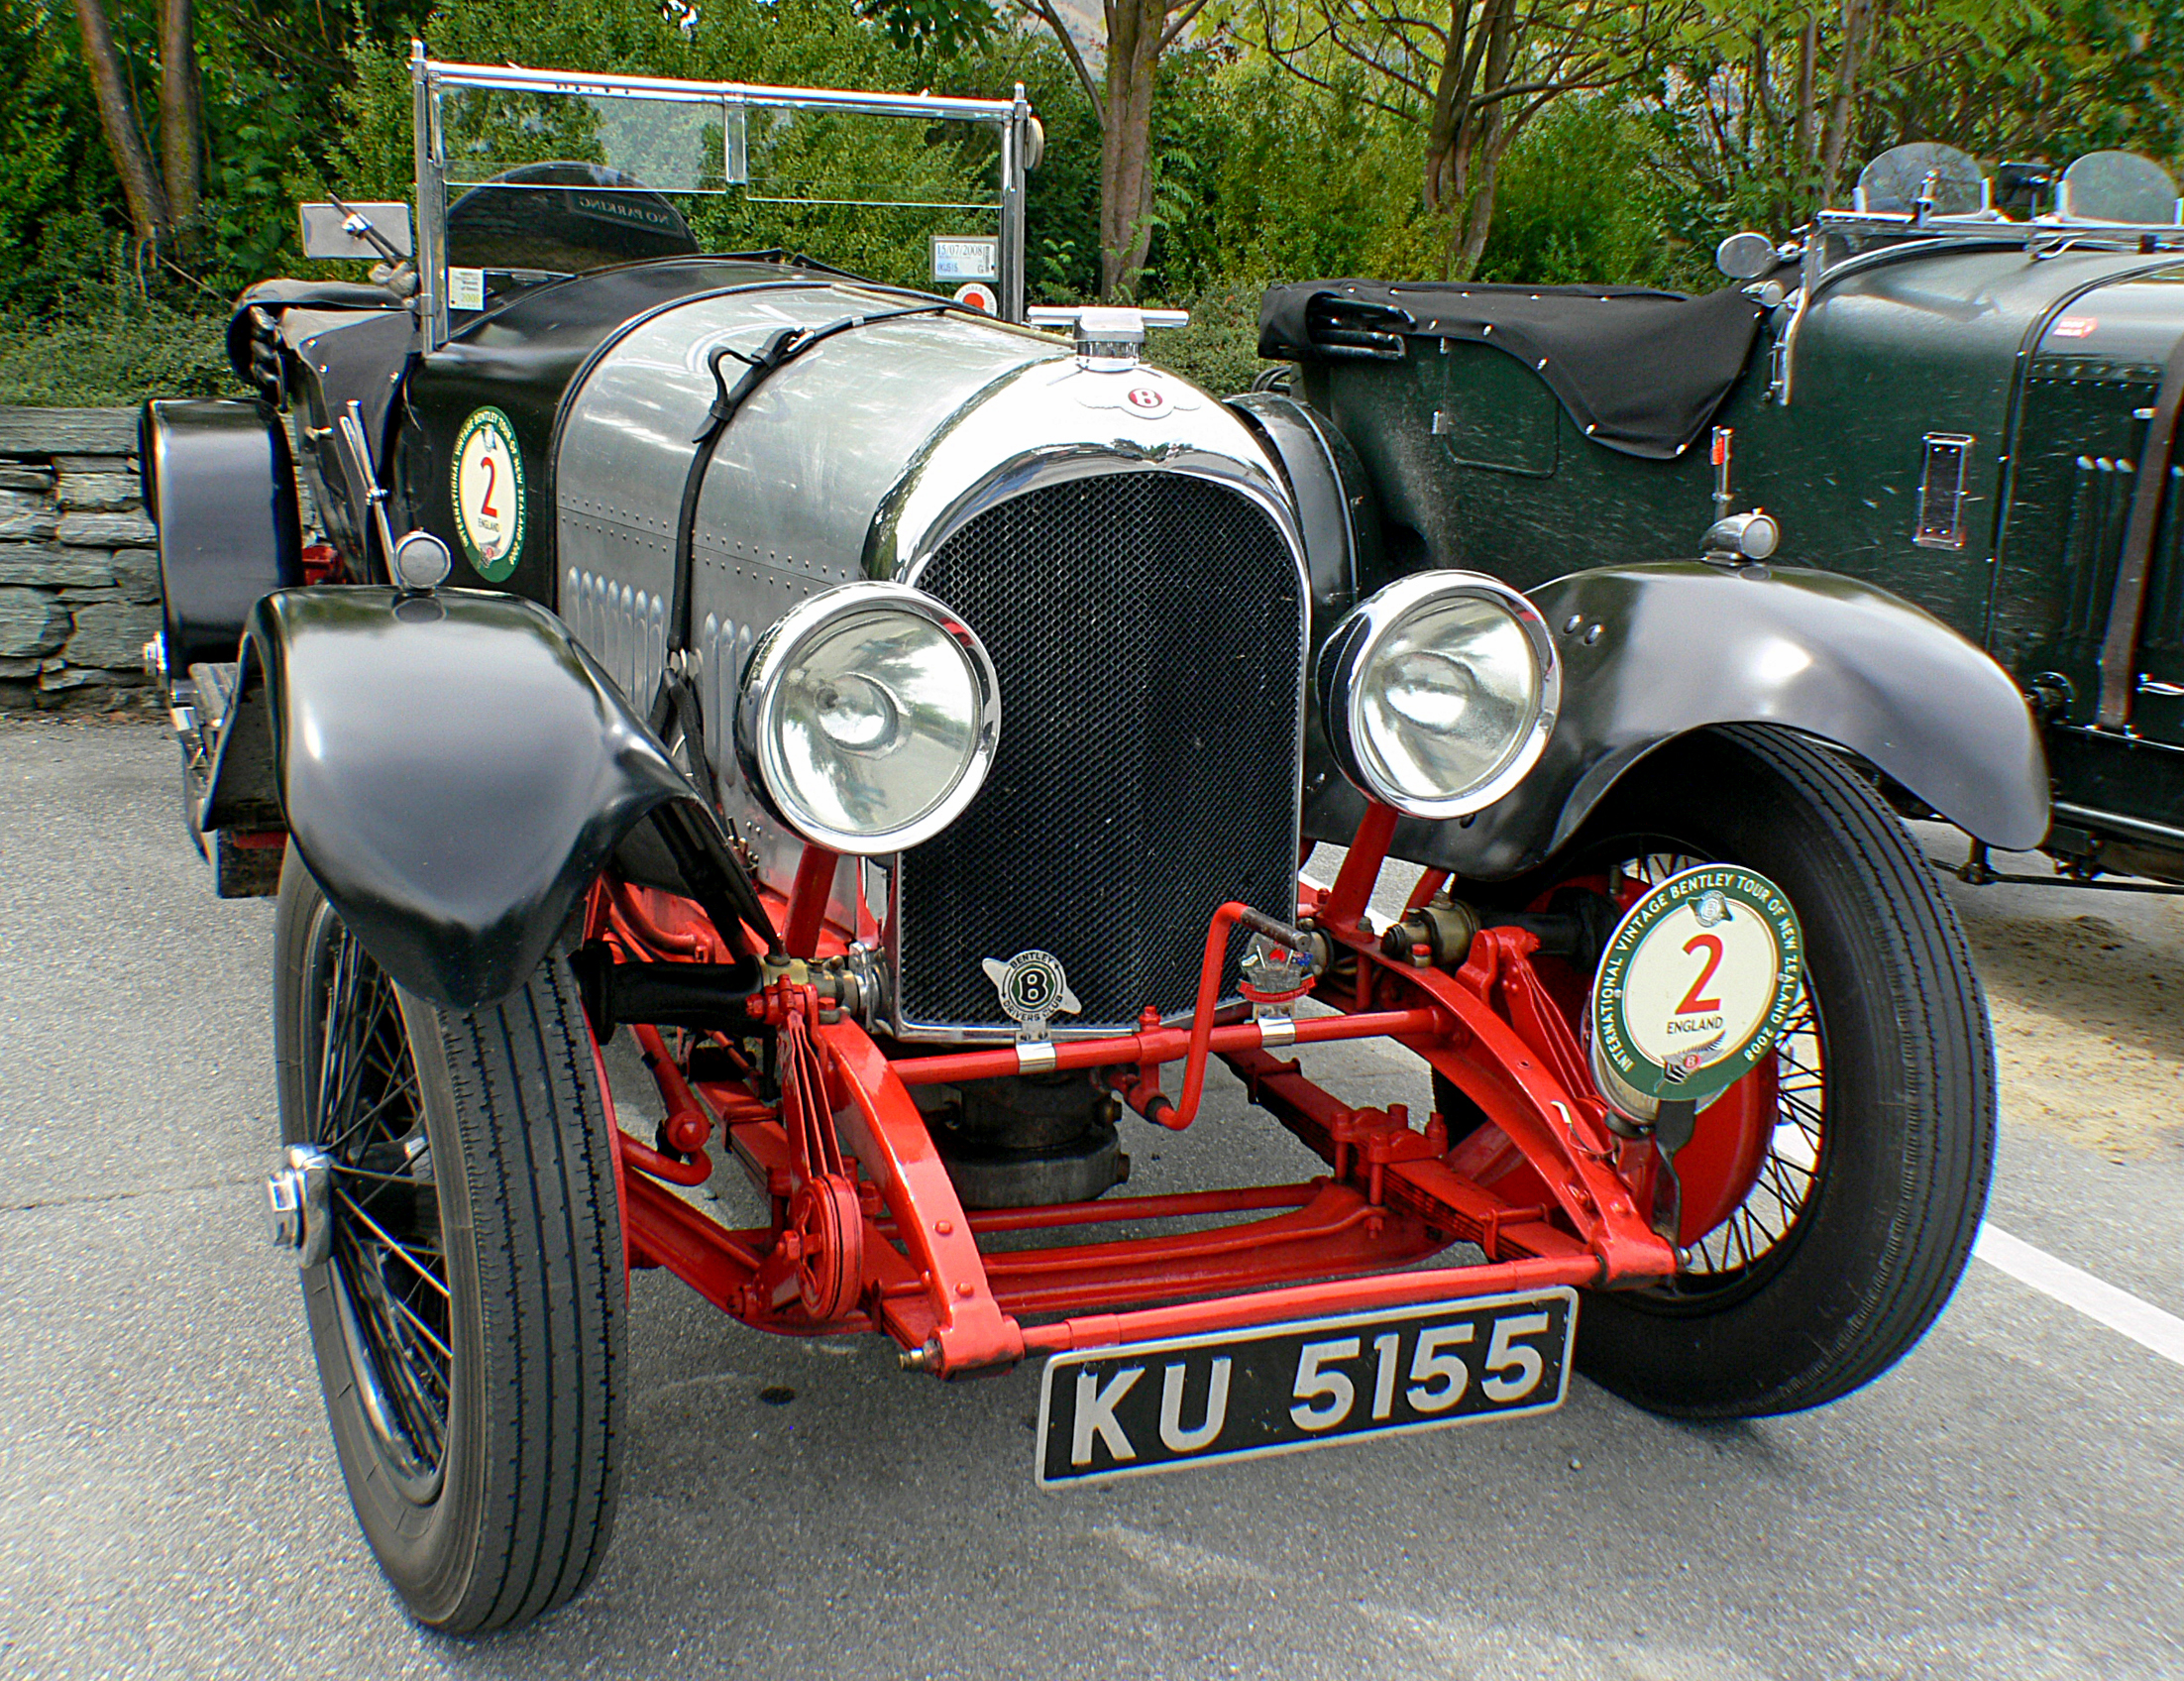
car, vehicle, classic car, sports car, motor vehicle, vintage car, race car, sportscars, convertible, bridgecamera, carshows, autoshows, bentley, 1924bentley3ltr, britishclassiccars, antique car, land vehicle, touring car, automobile make, luxury vehicle